Toxteth

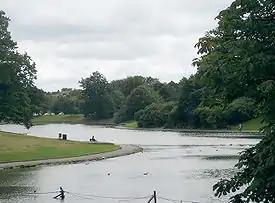
Sefton Park

Much of the area continues to suffer from poverty and urban degradation. House prices reflect this; in summer 2003, the average property price was just £45,929 (compared to the national average of £160,625).